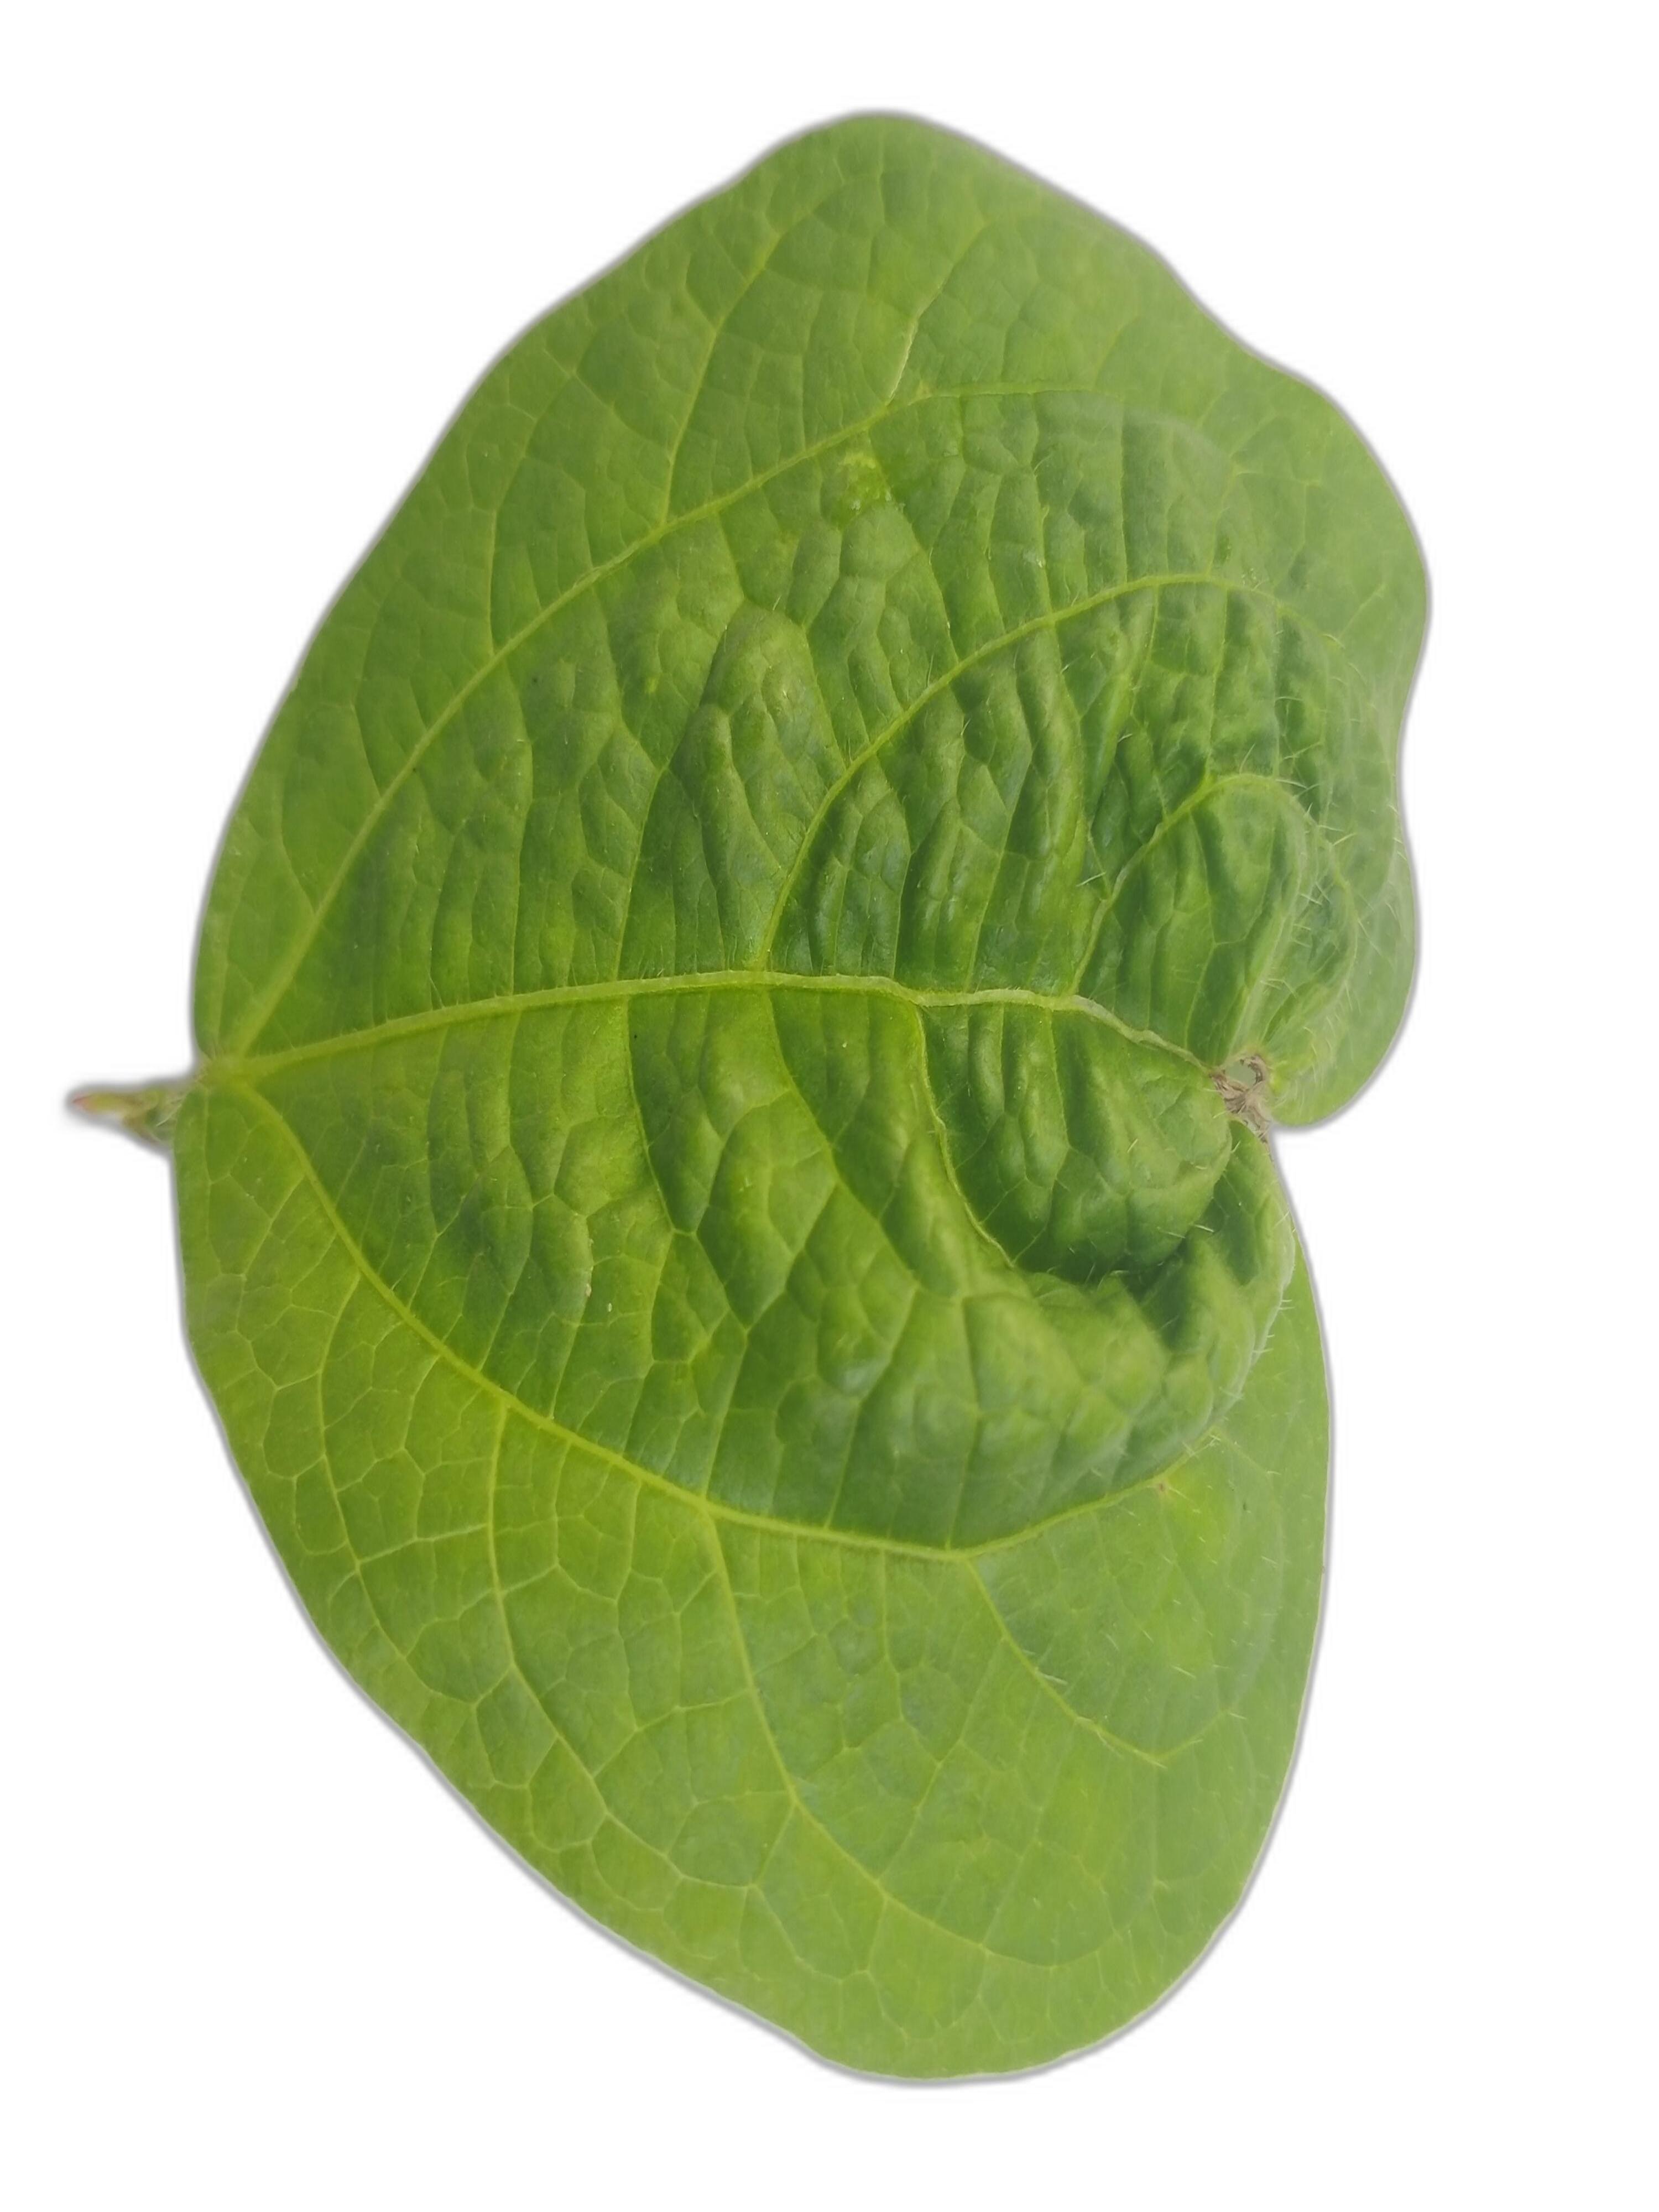
Label: Leaf Crinkle